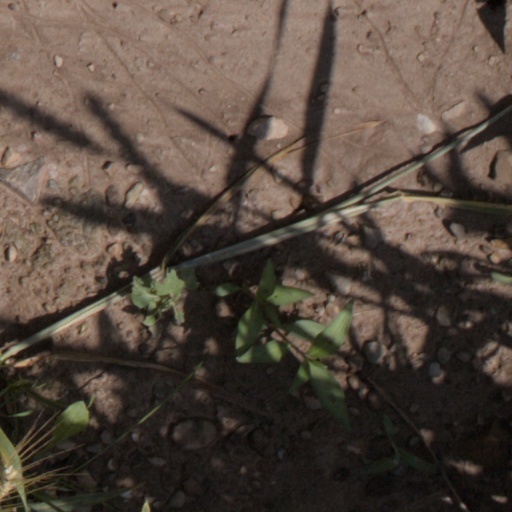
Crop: wheat